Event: Nepal Earthquake
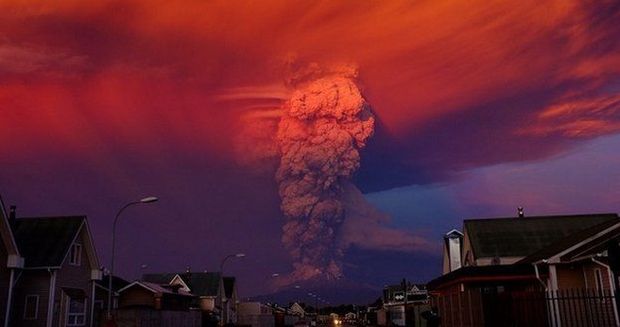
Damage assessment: no_damage